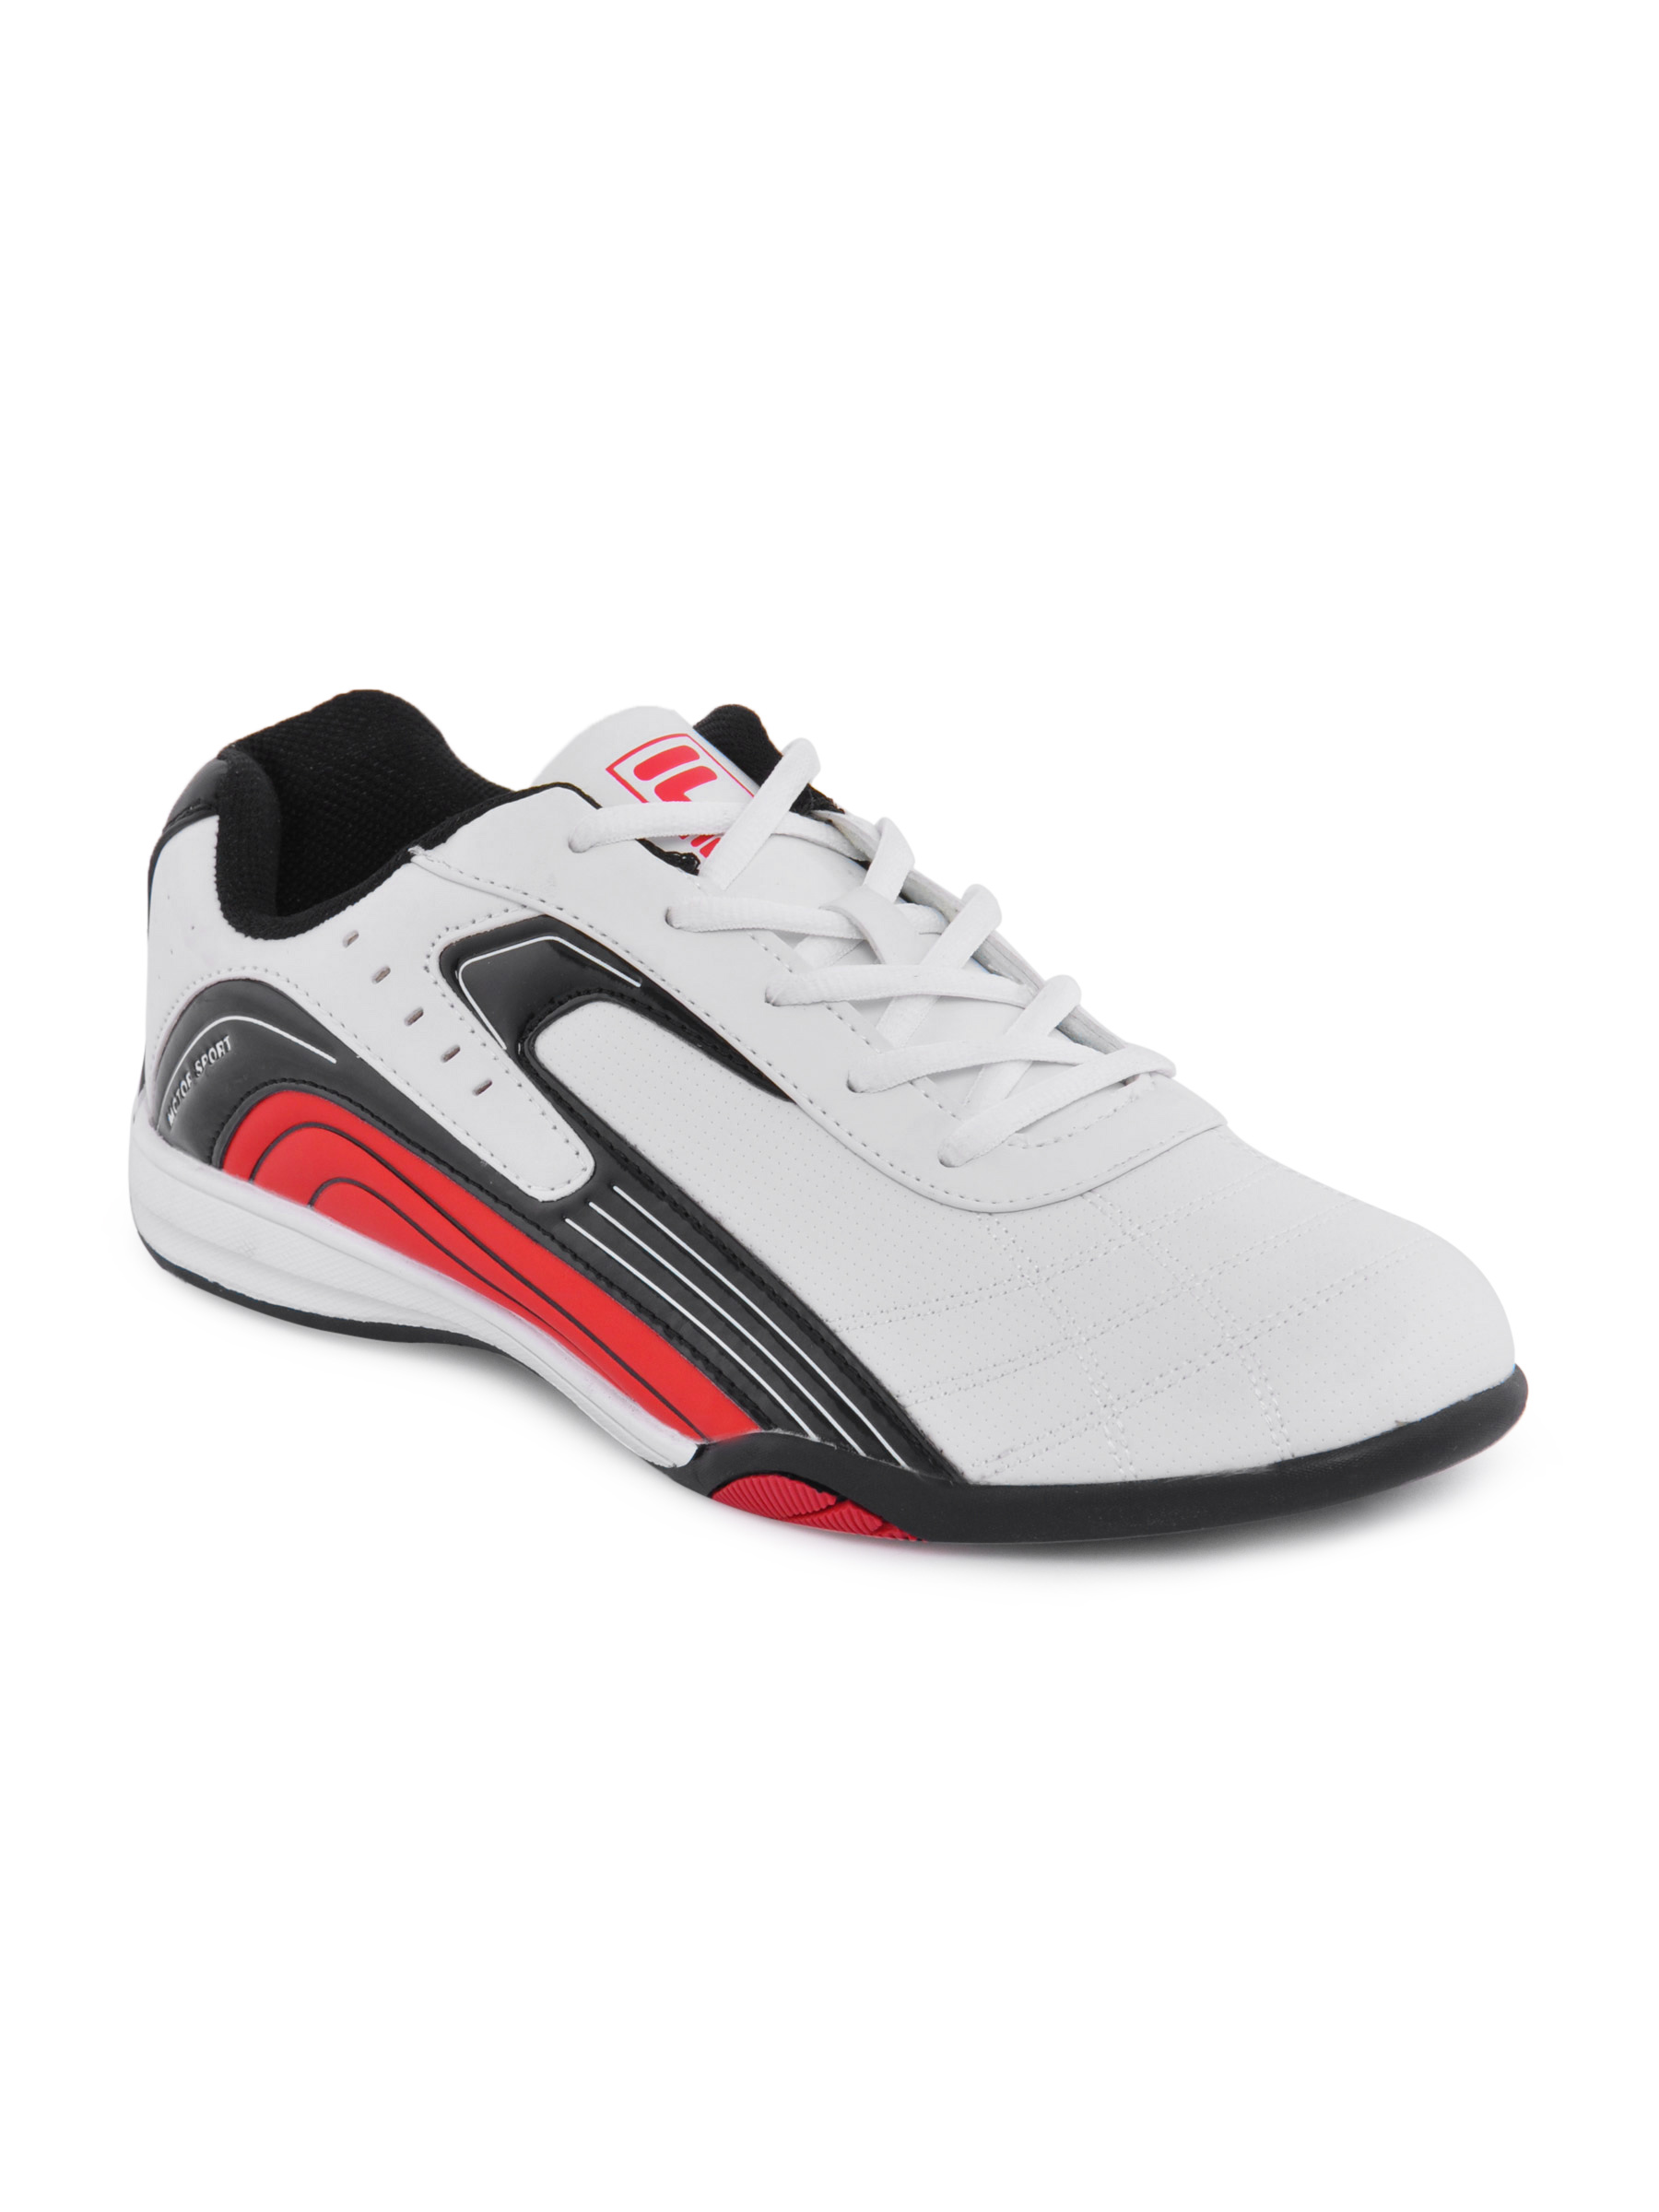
Fila Men Agony White Shoes
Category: Footwear / Shoes / Casual Shoes
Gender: Men
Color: White
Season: Summer 2012
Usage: Casual